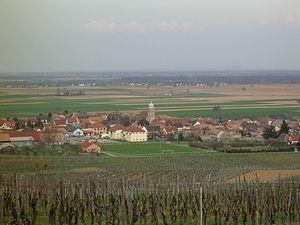
Bergholtz est une commune française située dans le département du Haut-Rhin, en région Grand Est.